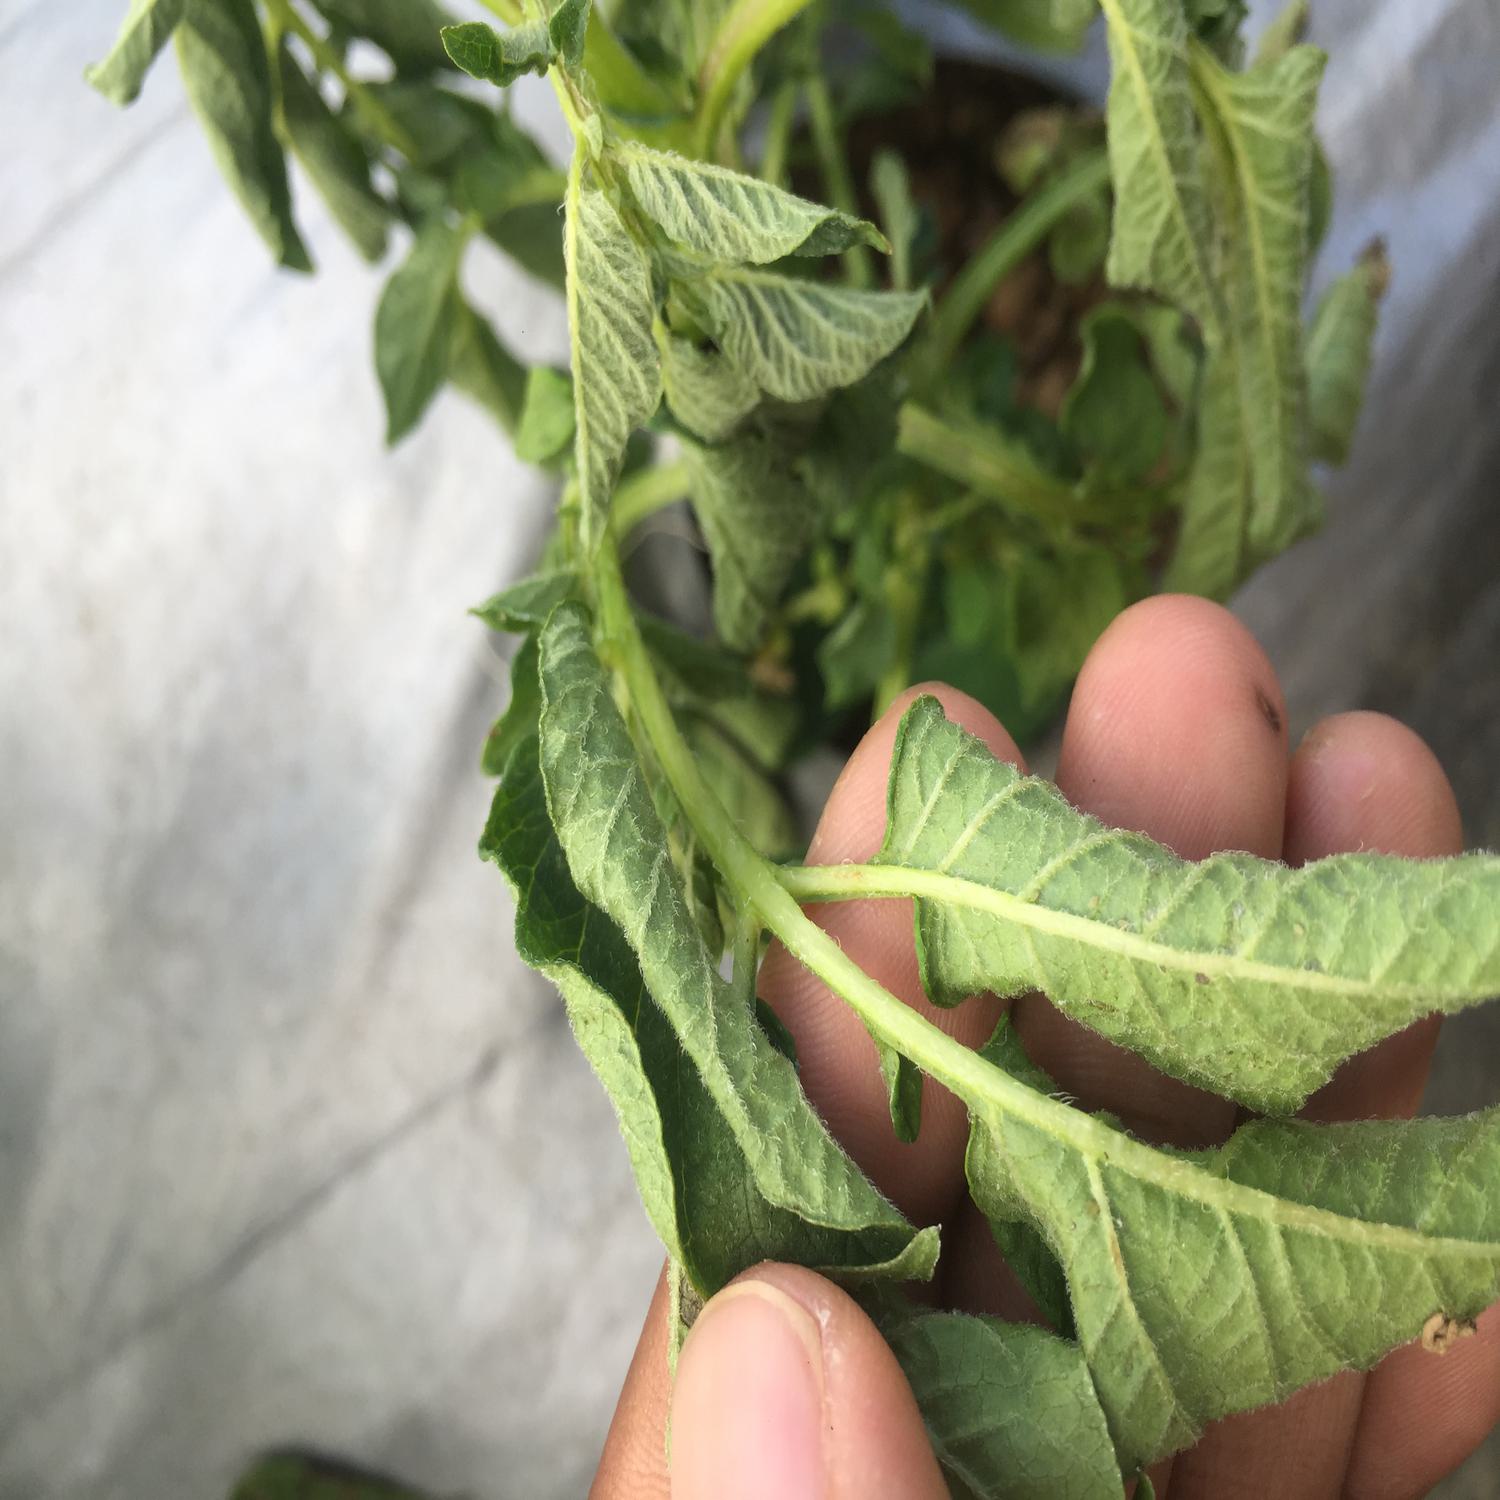
Etiqueta: Pudricion_Parda